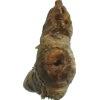
Label: ginger